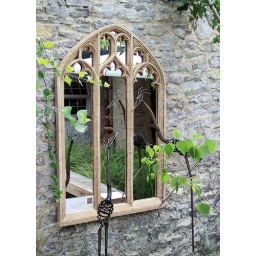
Two metal bird sculptures admiring their reflections in this lovely arched window mirror.